Professional Air Traffic Controllers Organization (1968)

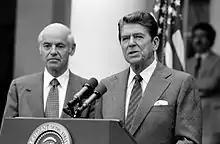
On August 3, 1981, during a press conference regarding the PATCO strike, President Reagan stated: "They are in violation of the law and if they do not report for work within 48 hours they have forfeited their jobs and will be terminated."

In February 1981, PATCO and the FAA began new contract negotiations. Citing safety concerns, PATCO called for a reduced 32-hour work week, a $10,000 pay increase for all air-traffic controllers and a better benefits package for retirement. Negotiations quickly stalled. Then, in June, the FAA offered a new three-year contract with $105 million of up front conversions in raises to be paid in 11.4% increases over the next three years, a raise more than twice what was being given to other federal employees, "The average federal controller (at a GS-13 level, a common grade controller) earned $36,613, which was 18% less than private sector counterpart"; with the raise demanded, the average federal pay would have exceeded the private sector pay by 8%, along with better benefits and shorter working hours. However, because the offer did not include a shorter work week or earlier retirement, PATCO rejected the offer.